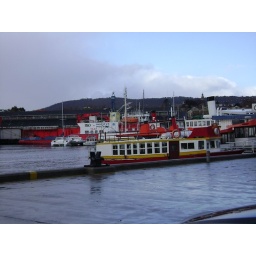
Down at the harbour in Hobart. The big orange ship is a regular visitor to Antarctica.